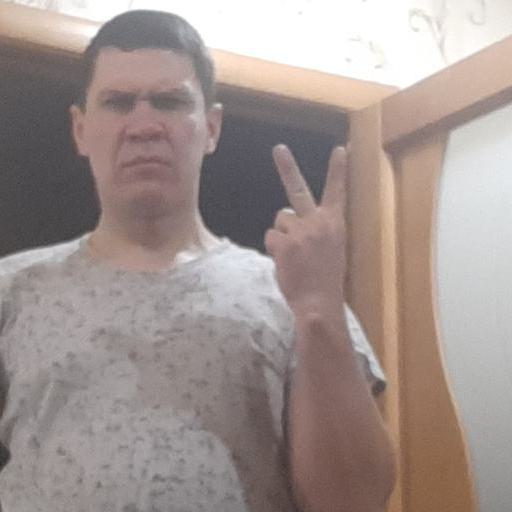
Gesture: peace_inverted